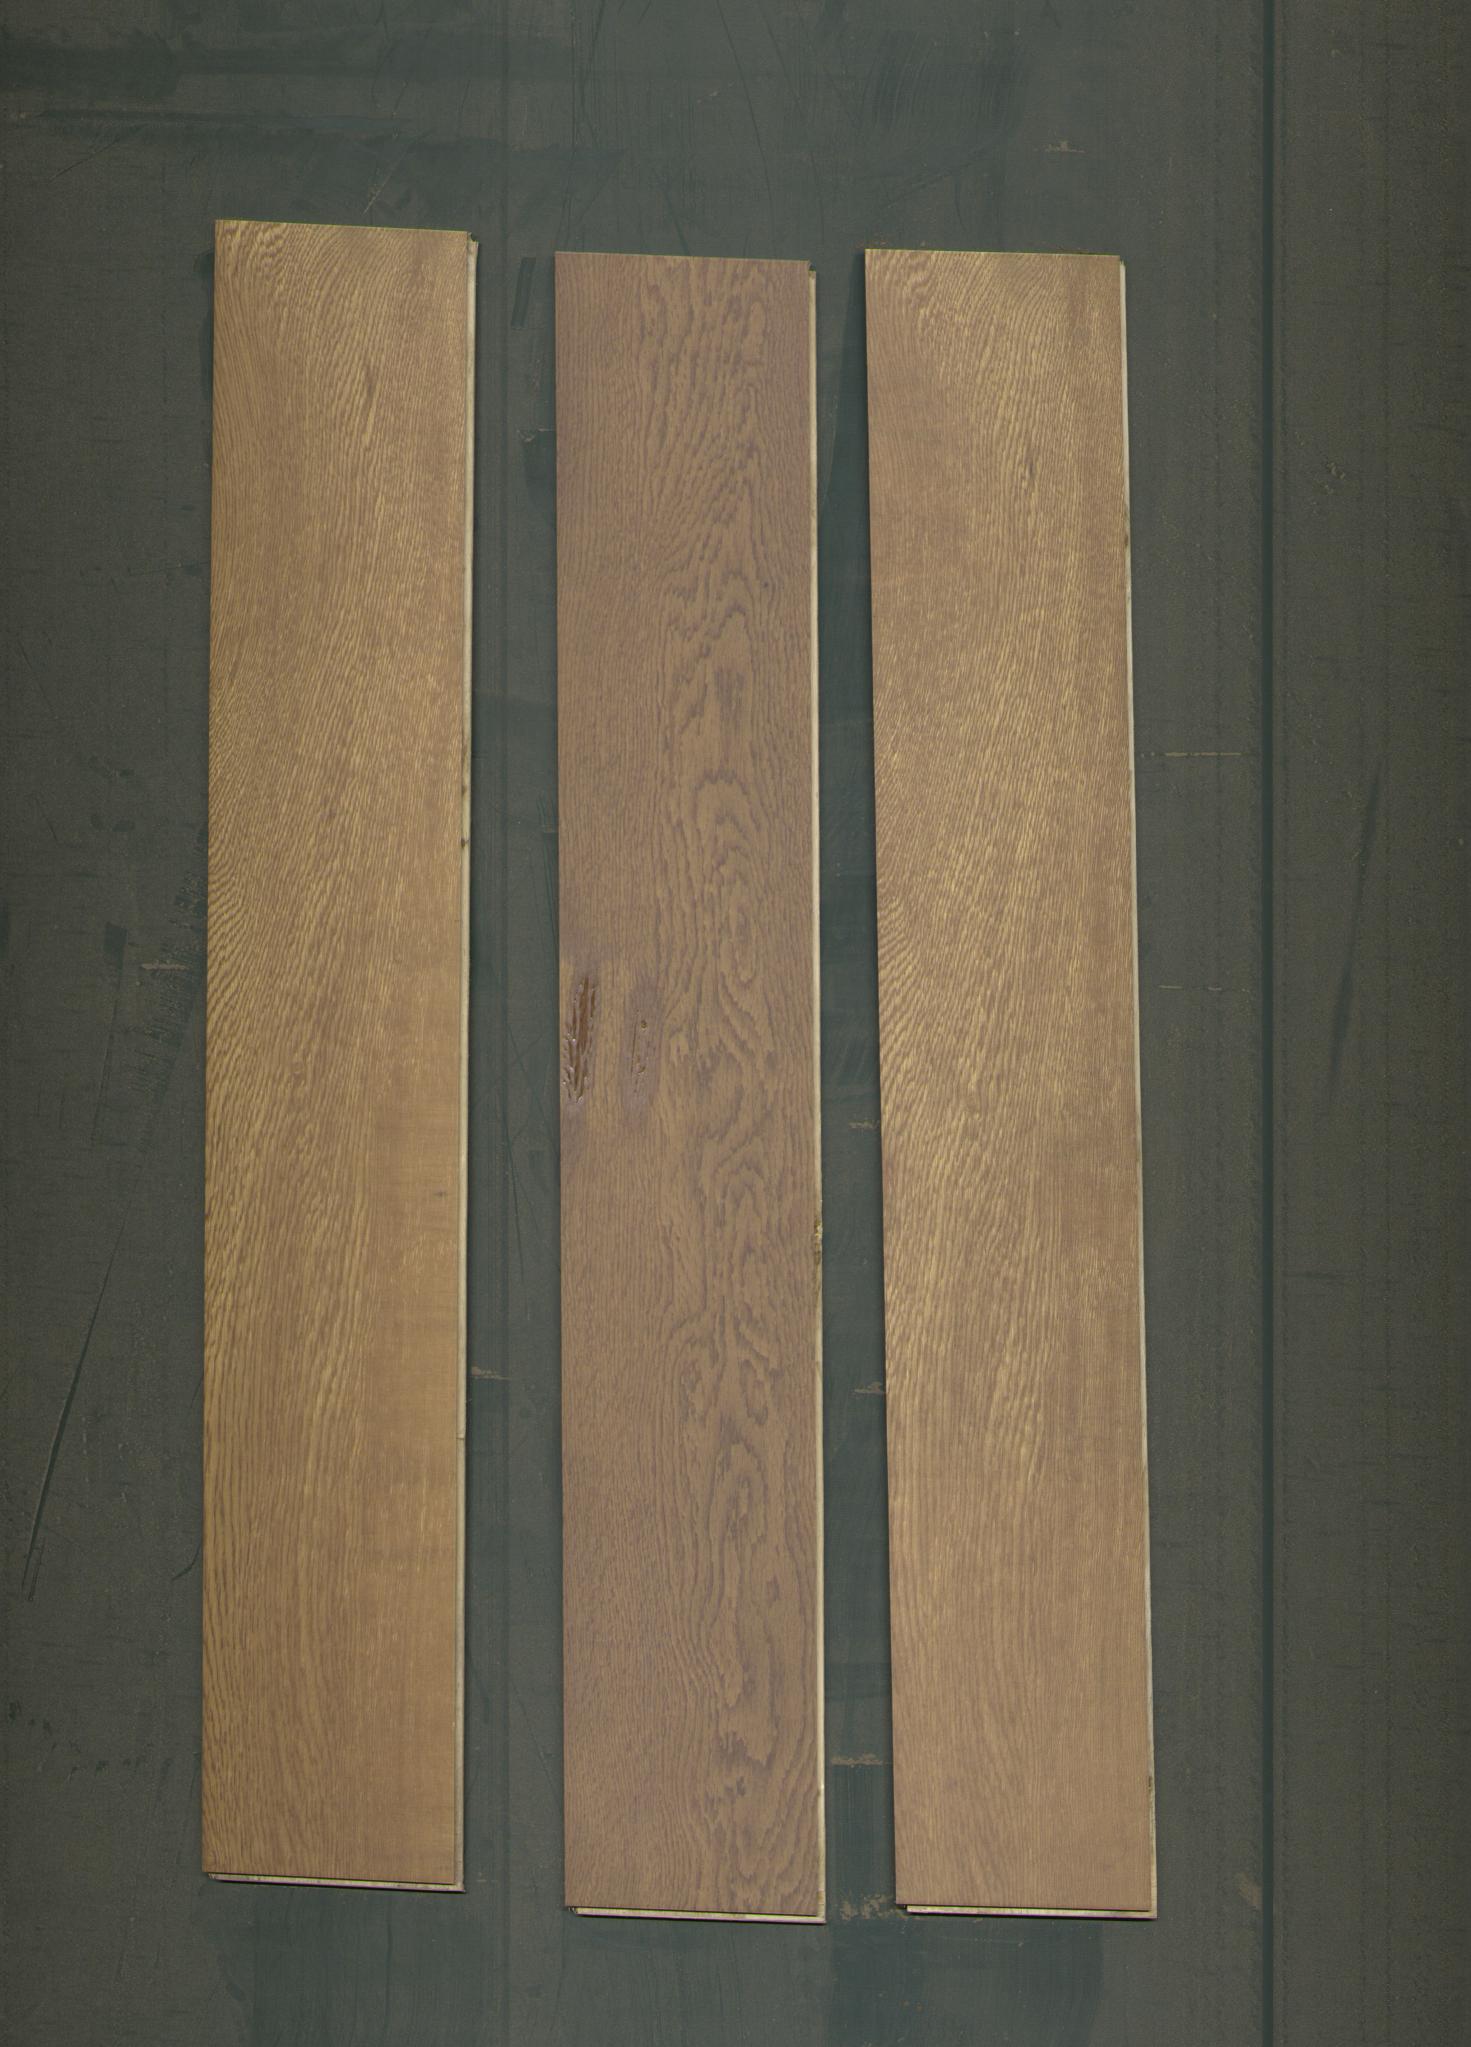
Label: mixers